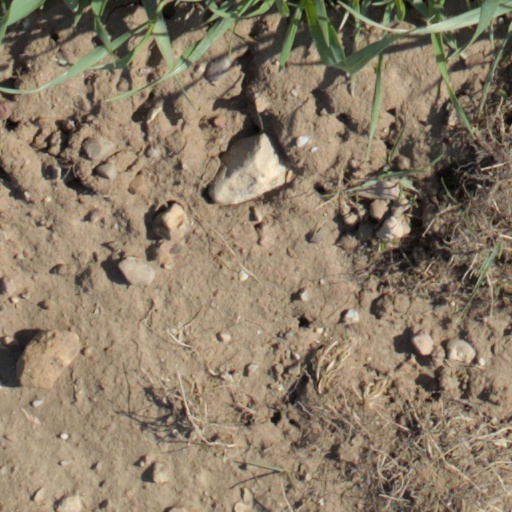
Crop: wheat